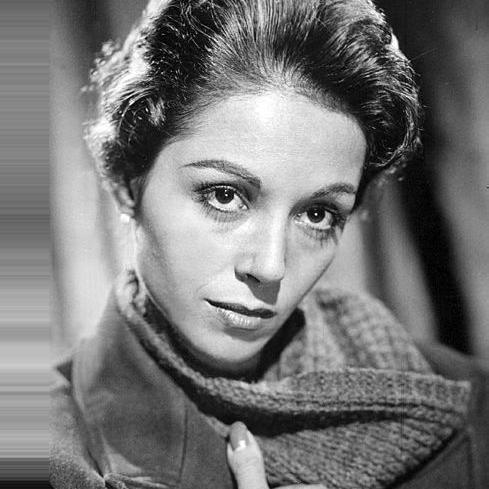
Age: 30